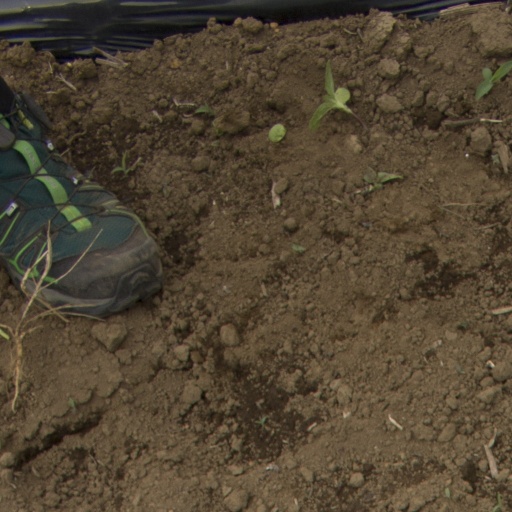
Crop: Jerusalem artichoke